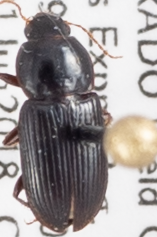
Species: Discoderus parallelus
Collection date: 2018-06-21
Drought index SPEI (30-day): -0.572
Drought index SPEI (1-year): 0.128
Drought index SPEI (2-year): -0.288